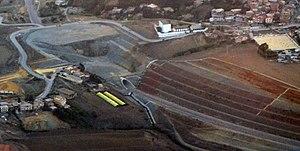
Tunnel près près de la nouvelle ville de Sidi Abdallah
La ligne de Birtouta à Zéralda est l'une des lignes du réseau ferroviaire de la banlieue algéroise. Elle relie la gare de Birtouta à celle de Zéralda et a été inaugurée le 1ᵉʳ novembre 2016.